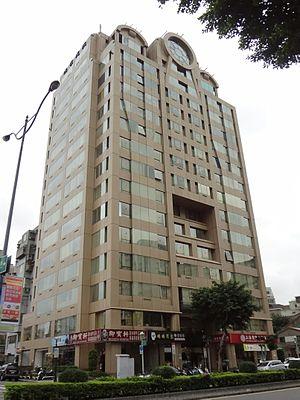
Tong Li Publishing Co., mieux connu sous le nom de Tong Li Comics, est une maison d'édition chinoise créée en 1977 spécialisée dans la distribution de bandes dessinées chinoises et étrangères en République de Chine.